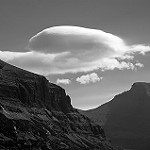
Scene: Outdoor